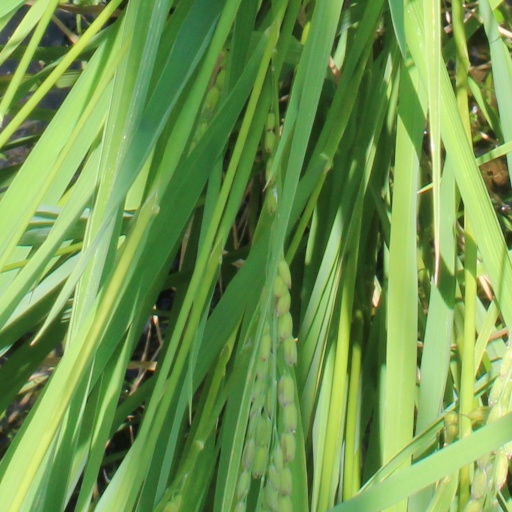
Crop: rice